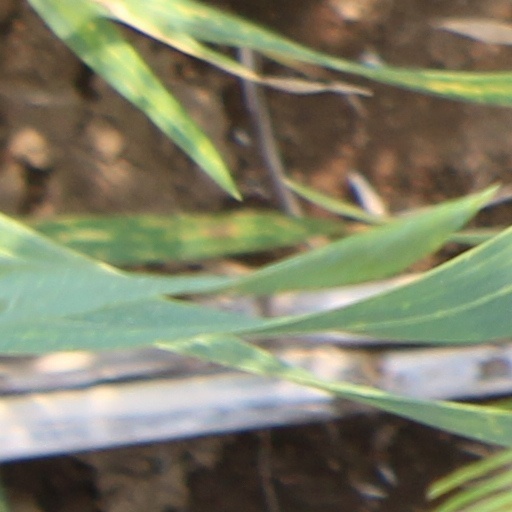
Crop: wheat